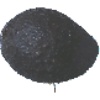
Label: Avocado ripe 1